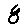
Label: 8